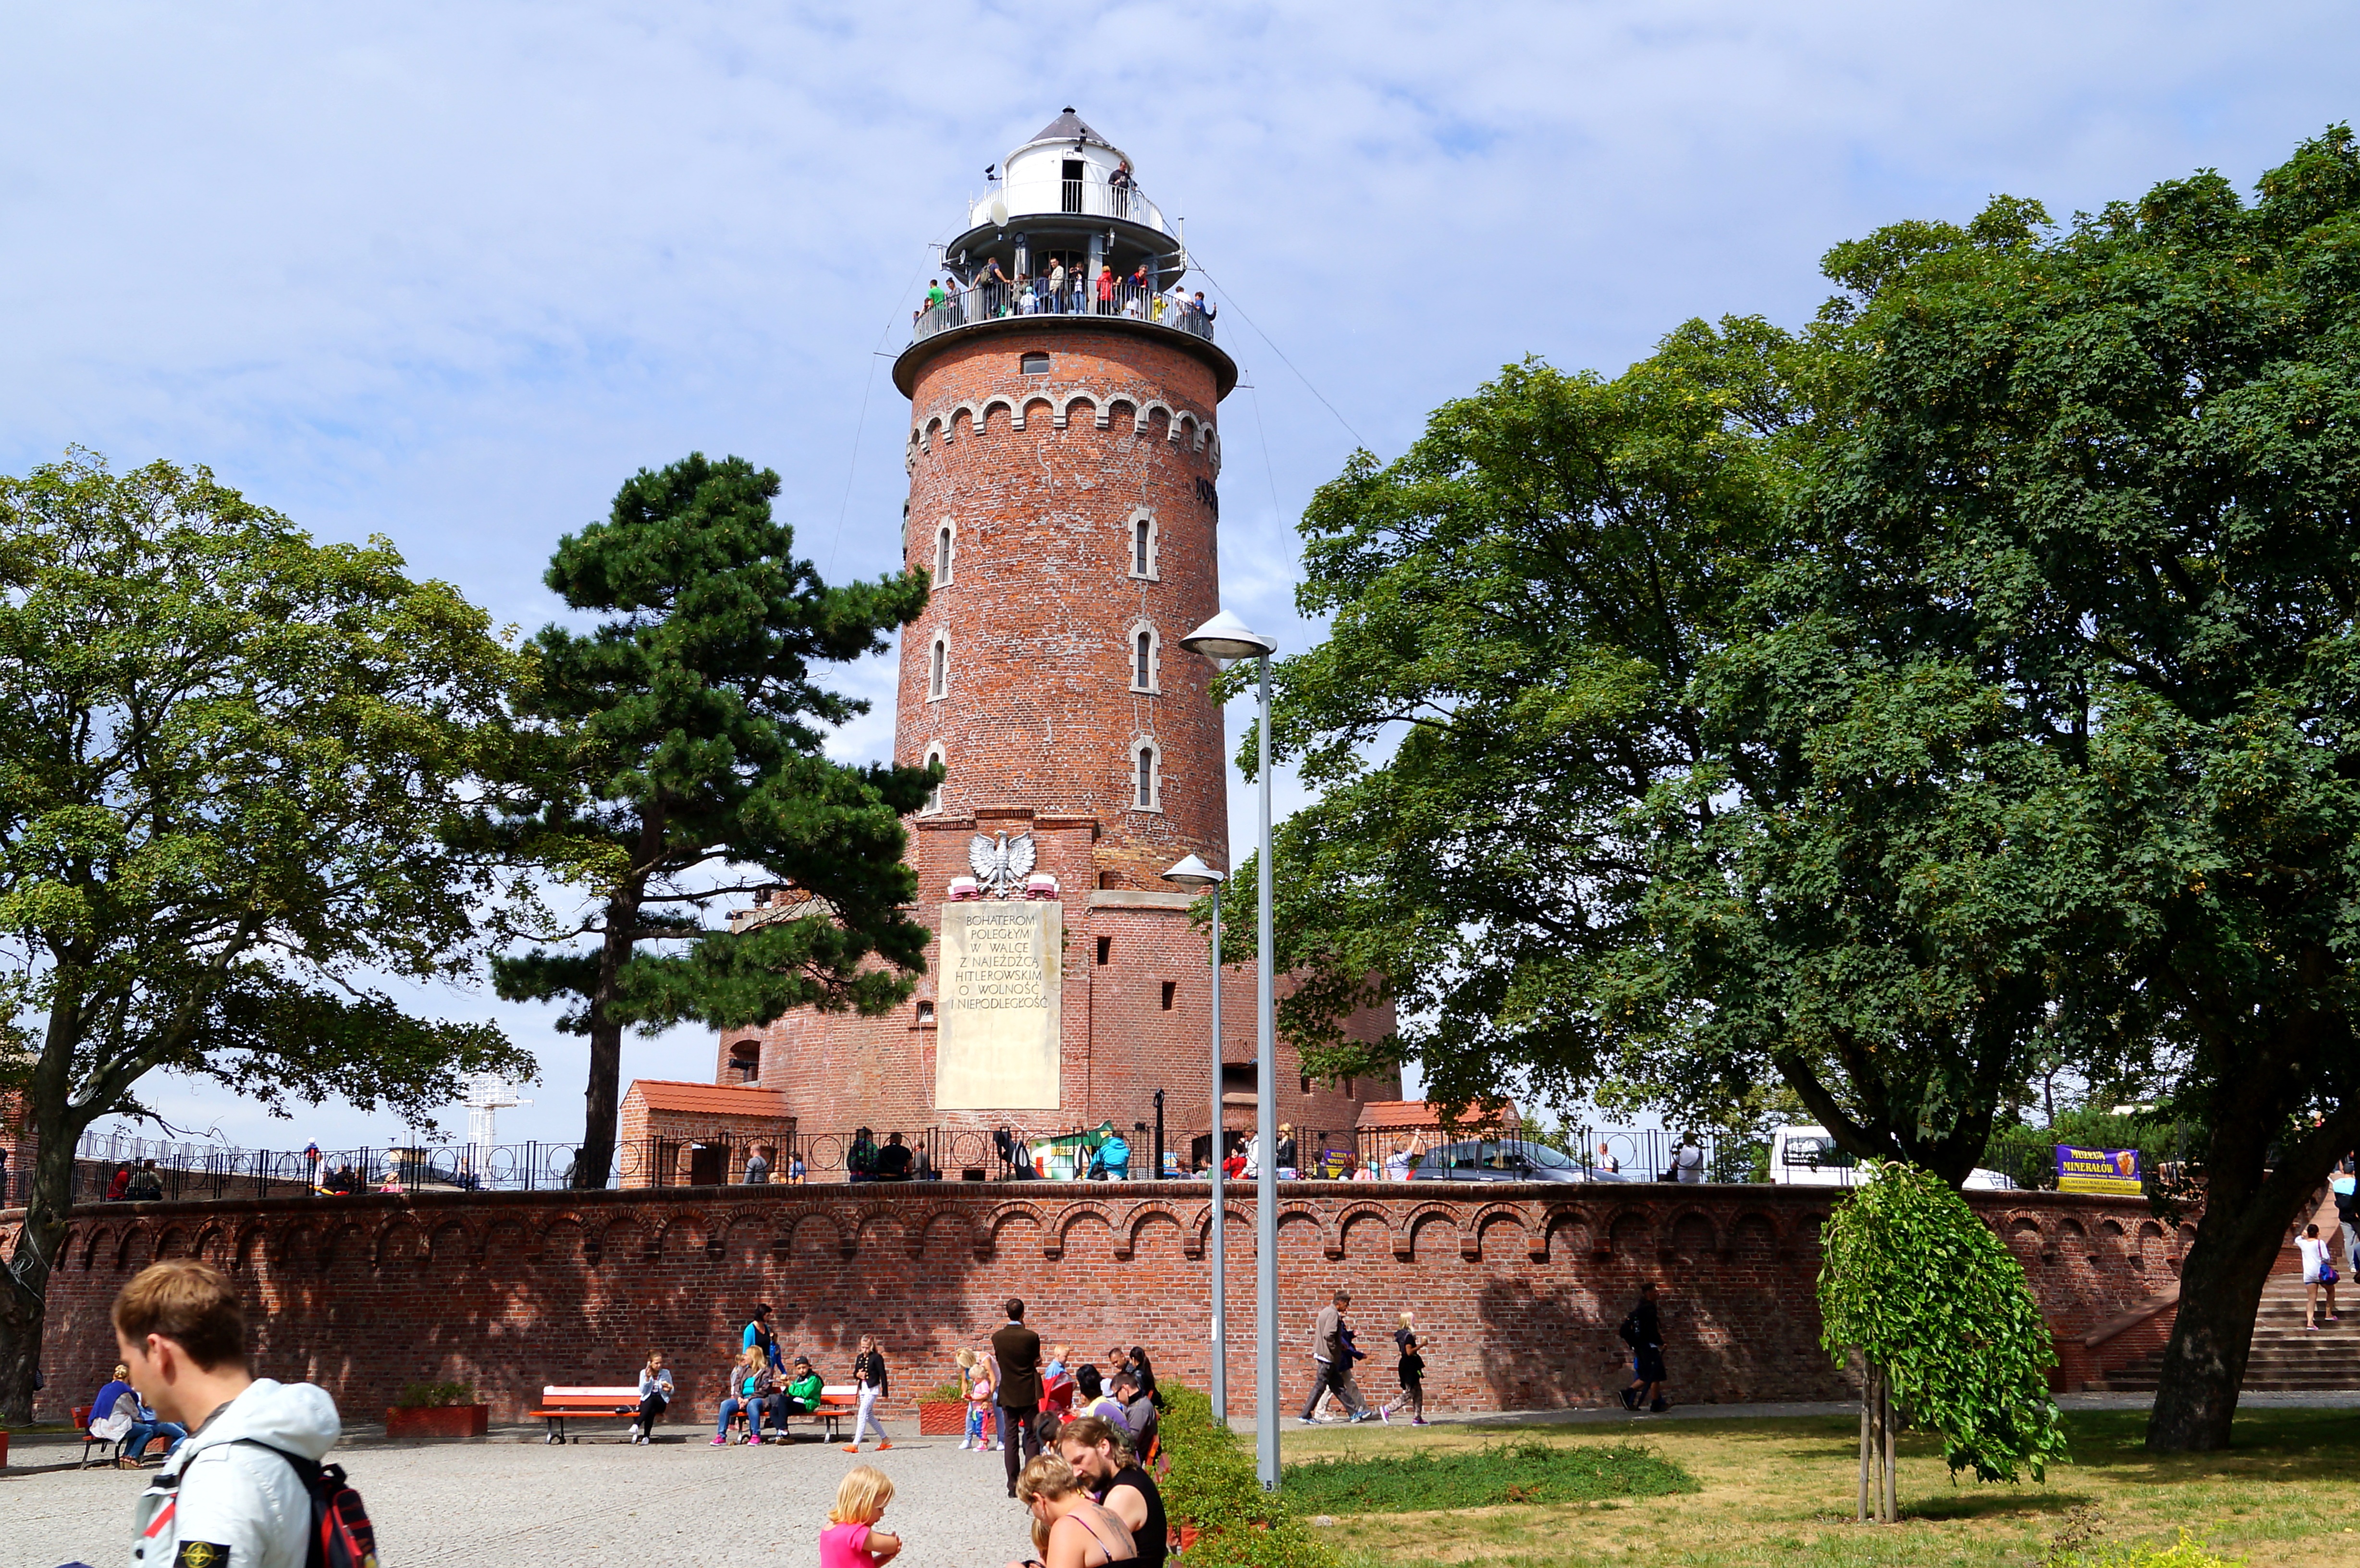
lighthouse, tower, landmark, tourism, poland, town square, baltic sea, kolobrzeg, brick construction